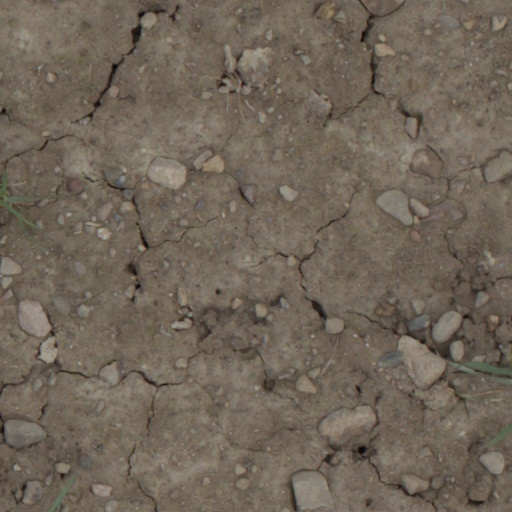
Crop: wheat